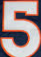
Number: 5